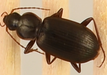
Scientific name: Calathus advena
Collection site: Niwot Ridge NEON (NIWO), plot NIWO_010